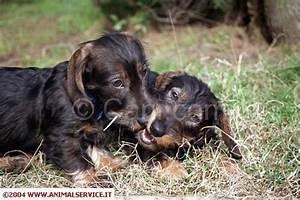
dog